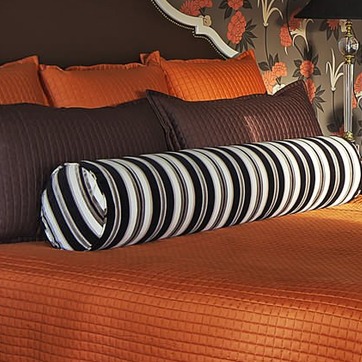
Material: fabric